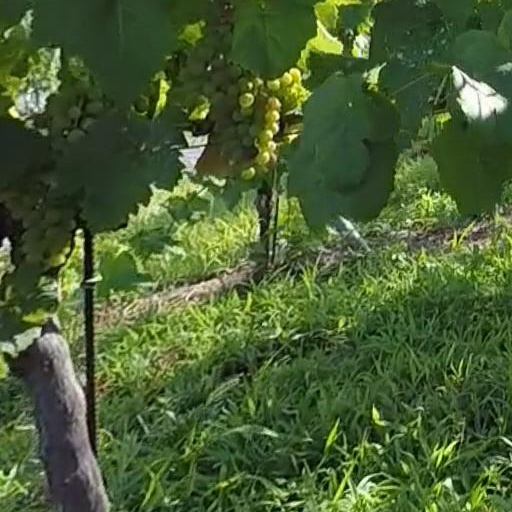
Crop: grape